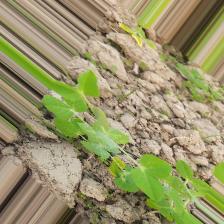
Label: Powdery Mildew